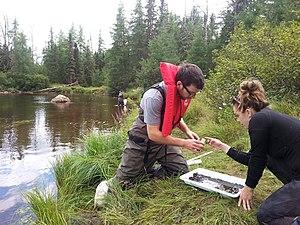
Alex Tyrrell participates in Dr. Jean-Philippe Lessard’s field ecology course at Concordia University in August 2015.
Alex Tyrrell, né le 23 mars 1988 à Montréal, est un activiste écologiste et homme politique québécois.